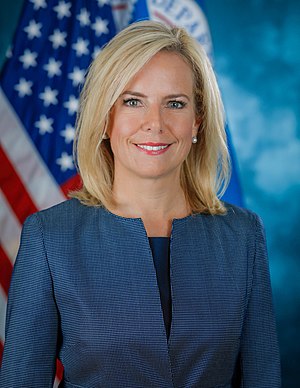
Regeringen Donald Trump / Sammensætning
Kirstjen Nielsen
Regeringen Donald Trump tiltrådte som USA's regering den 20. januar 2017.